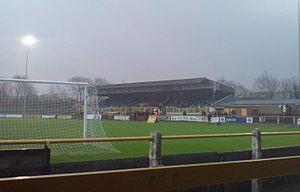
La Coupe du monde de football ConIFA 2018 est la troisième édition de la Coupe du monde de football ConIFA, un tournoi international de football pour les États, les minorités, les apatrides et les régions non affiliées à la FIFA organisée par la ConIFA.